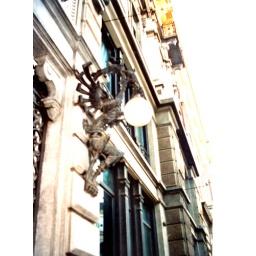
Gothic-style street lamp of a bank building in via XX Septembre, Torino, Italy.